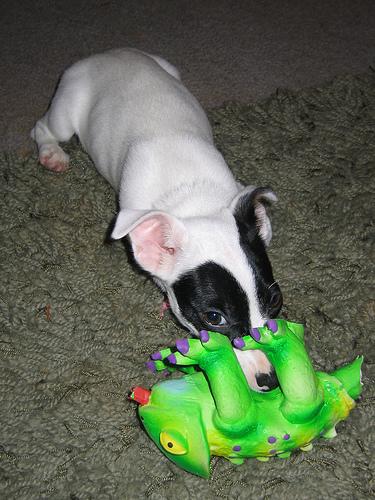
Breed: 237-n000095-toy_terrier